Haus der Gegenwart

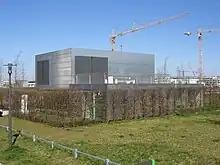
Haus der Gegenwart

Haus der Gegenwart is located in Munich, Bavaria, Germany.